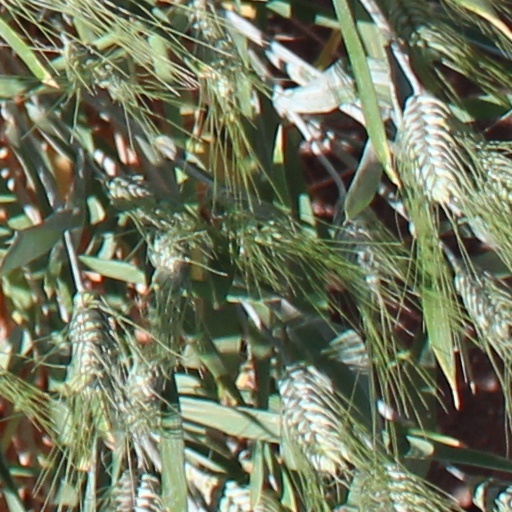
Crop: wheat